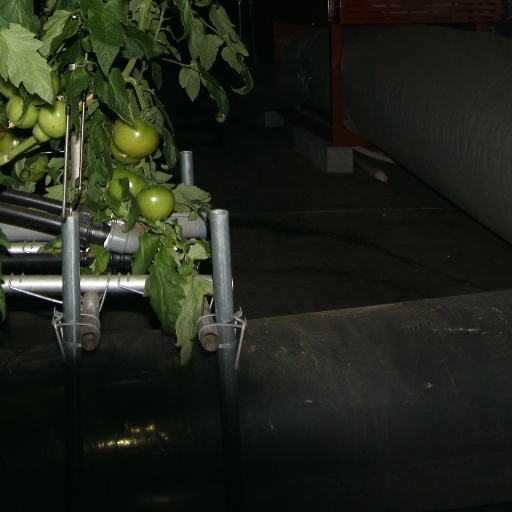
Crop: tomato